Ceres, Santa Fe

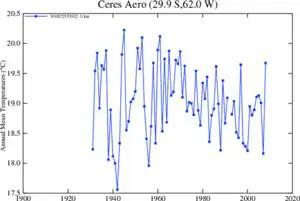
Average temperatures, 1931 to 2008 (NASA).

Ceres has a humid subtropical climate (Köppen climate classification "Cwa") with mild, and dry winters and hot, humid summers. Winters are mild and windier, with a July high of although nighttime temperatures are cool, with a July low of . During the summer, temperatures can be hot during the day, averaging in January but nighttime temperatures are more pleasant and cooler, averaging below . Spring and fall are transition seasons featuring warm weather during the day and cool weather at nighttime. The first and last dates of frost are June 18 and August 14 respectively. The average annual precipitation is , most of it being concentrated in the warmer months. On average, Ceres averages 2,650 hours of sunshine a year (or 59% of possible sunshine hours), ranging from a low of 49% in June to a high of 65% in February. The highest recorded temperature was on January 4, 1963 while the lowest recorded temperature was on July 13, 2000.